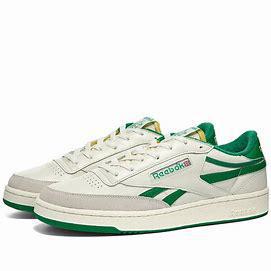
Brand: Reebok
Model: Club C